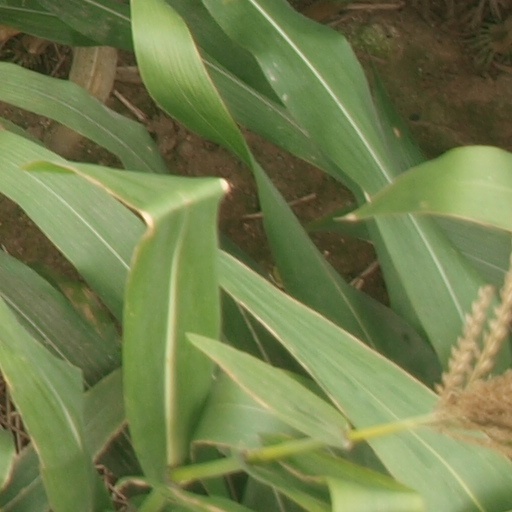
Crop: maize; corn